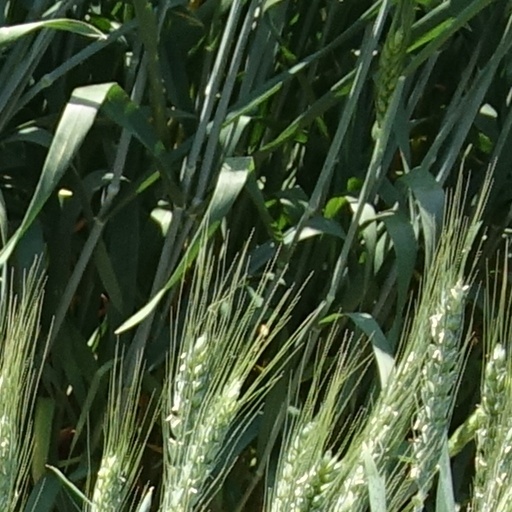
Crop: wheat